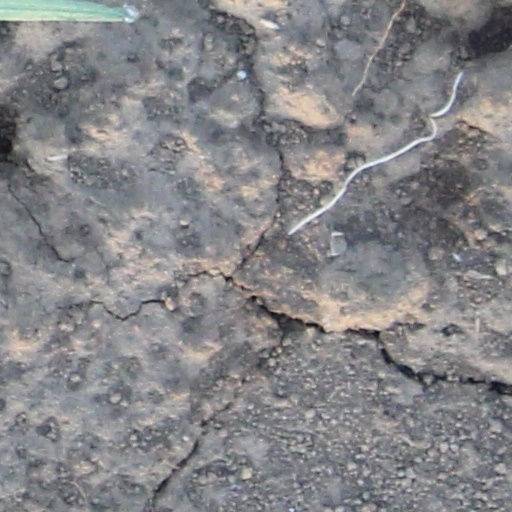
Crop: wheat